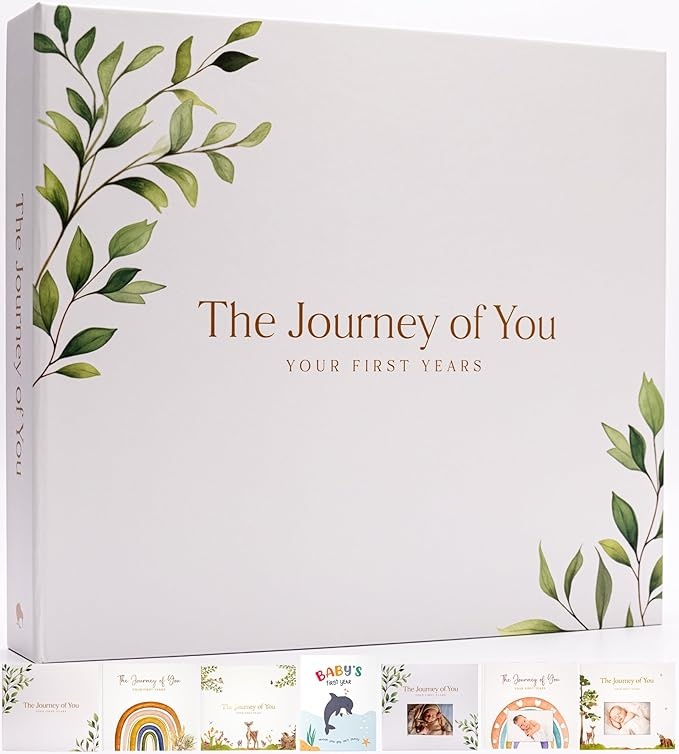
Baby Books for Baby Shower - Gift Unisex Botanical Garden Keepsake Memory Journal to Log Pregnancy and Newborn Milestones - Photo Album Scrap Books for Girl or Boy - New Parents Must Have Essentials
About This Give something worth keeping by presenting the PERFECT GENDER NEUTRAL BABY GIFT: With 108 PAGES to capture all the first milestones from PRE-BIRTH TO AGE 5 journey, including 10 BLANK PAGES to capture more memories or record beyond the first five years, a LARGE ENVELOPE to store keepsakes, and a STURDY PROTECTIVE GIFT BOX, our baby scrapbook photo album makes ideal natural meadow greens themed unique gifts for new parents. SIMPLE, QUICK, and EASY TO COMPLETE: Our baby milestone book is thoughtfully CRAFTED FOR BUSY NEW PARENTS with "a no-nonsense approach" so YOU CAN ACTUALLY FINISH IT! Your baby's journey gets beautifully captured in our STORY-LIKE FORMAT baby photo book, illustrated with CUTE water-colored creative artwork, where your child takes center stage. VISIT THESE TREASURED MEMORIES OFTEN as your kids grow and relive them together. A MODERN and TIMELESS keepsake that FITS ALL TWO-PARENT FAMILIES: Our ELEGANT and ADORABLE GENDER-NEUTRAL baby memory books for keepsakes are professionally and meticulously hand-designed at our small family-owned home office in Australia with universal words and UNIQUE and BEAUTIFUL illustrations to suit all two-parent families, including LGBTQ+, irrespective of race, religion, and region, so every parent can JOYFULLY CAPTURE the growth of their babies. CUSTOMIZABLE to give a personal touch: With REFLECTIVE PROMPTS, our baby book has AMPLE SPACE FOR PHOTOS and HEARTFELT MESSAGES. This baby photo album features a FREE-SIZED PHOTO AREA ON ALL PAGES that FITS 5X7", 4X6", 4X4", OR 3X3" PICTURES, so you can print them in any size you prefer. Our baby diary spine has an expandable wire-o spiral double ring binding, so it LAYS FLAT for the EXCEPTIONAL EASE OF USE and REMOVAL OF PAGES, and the book cover expands to retain shape as you stick photos. EXQUISITE HEIRLOOM, made with the FINEST materials: Kids N' All newborn keepsake is made from ARCHIVAL GRADE, RESPONSIBLY SOURCED FSC (Forest Stewardship Council) PAPER, a Sustainable Forest Management Solution. The THICK WOOD-FREE PAGES mean you can confidently use an ultra fine-tip sharpie with NO BLEEDS. Our rainbow baby book features a STURDY PROTECTIVE BOX and a GOLD-TINTED metal double SPIRAL BINDING with SPOT UV VARNISH imprinted on a MATTE LAMINATED COVER for a LUXURIOUS FINISH.
Brand: KidsNAll
Category: Home & Garden > Household Supplies > Storage & Organization > Photo Storage > Photo Albums